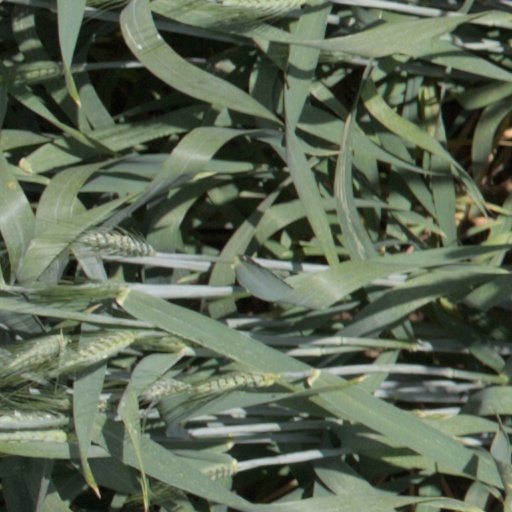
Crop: wheat